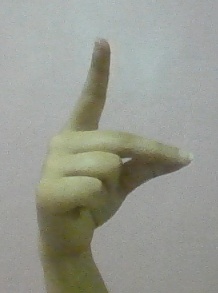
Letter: ta